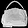
Label: Bag